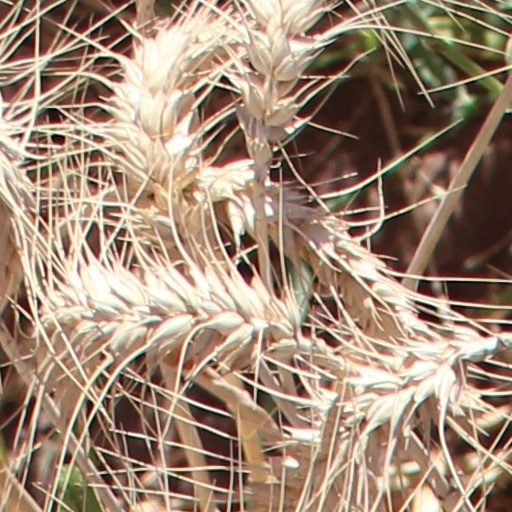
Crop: wheat